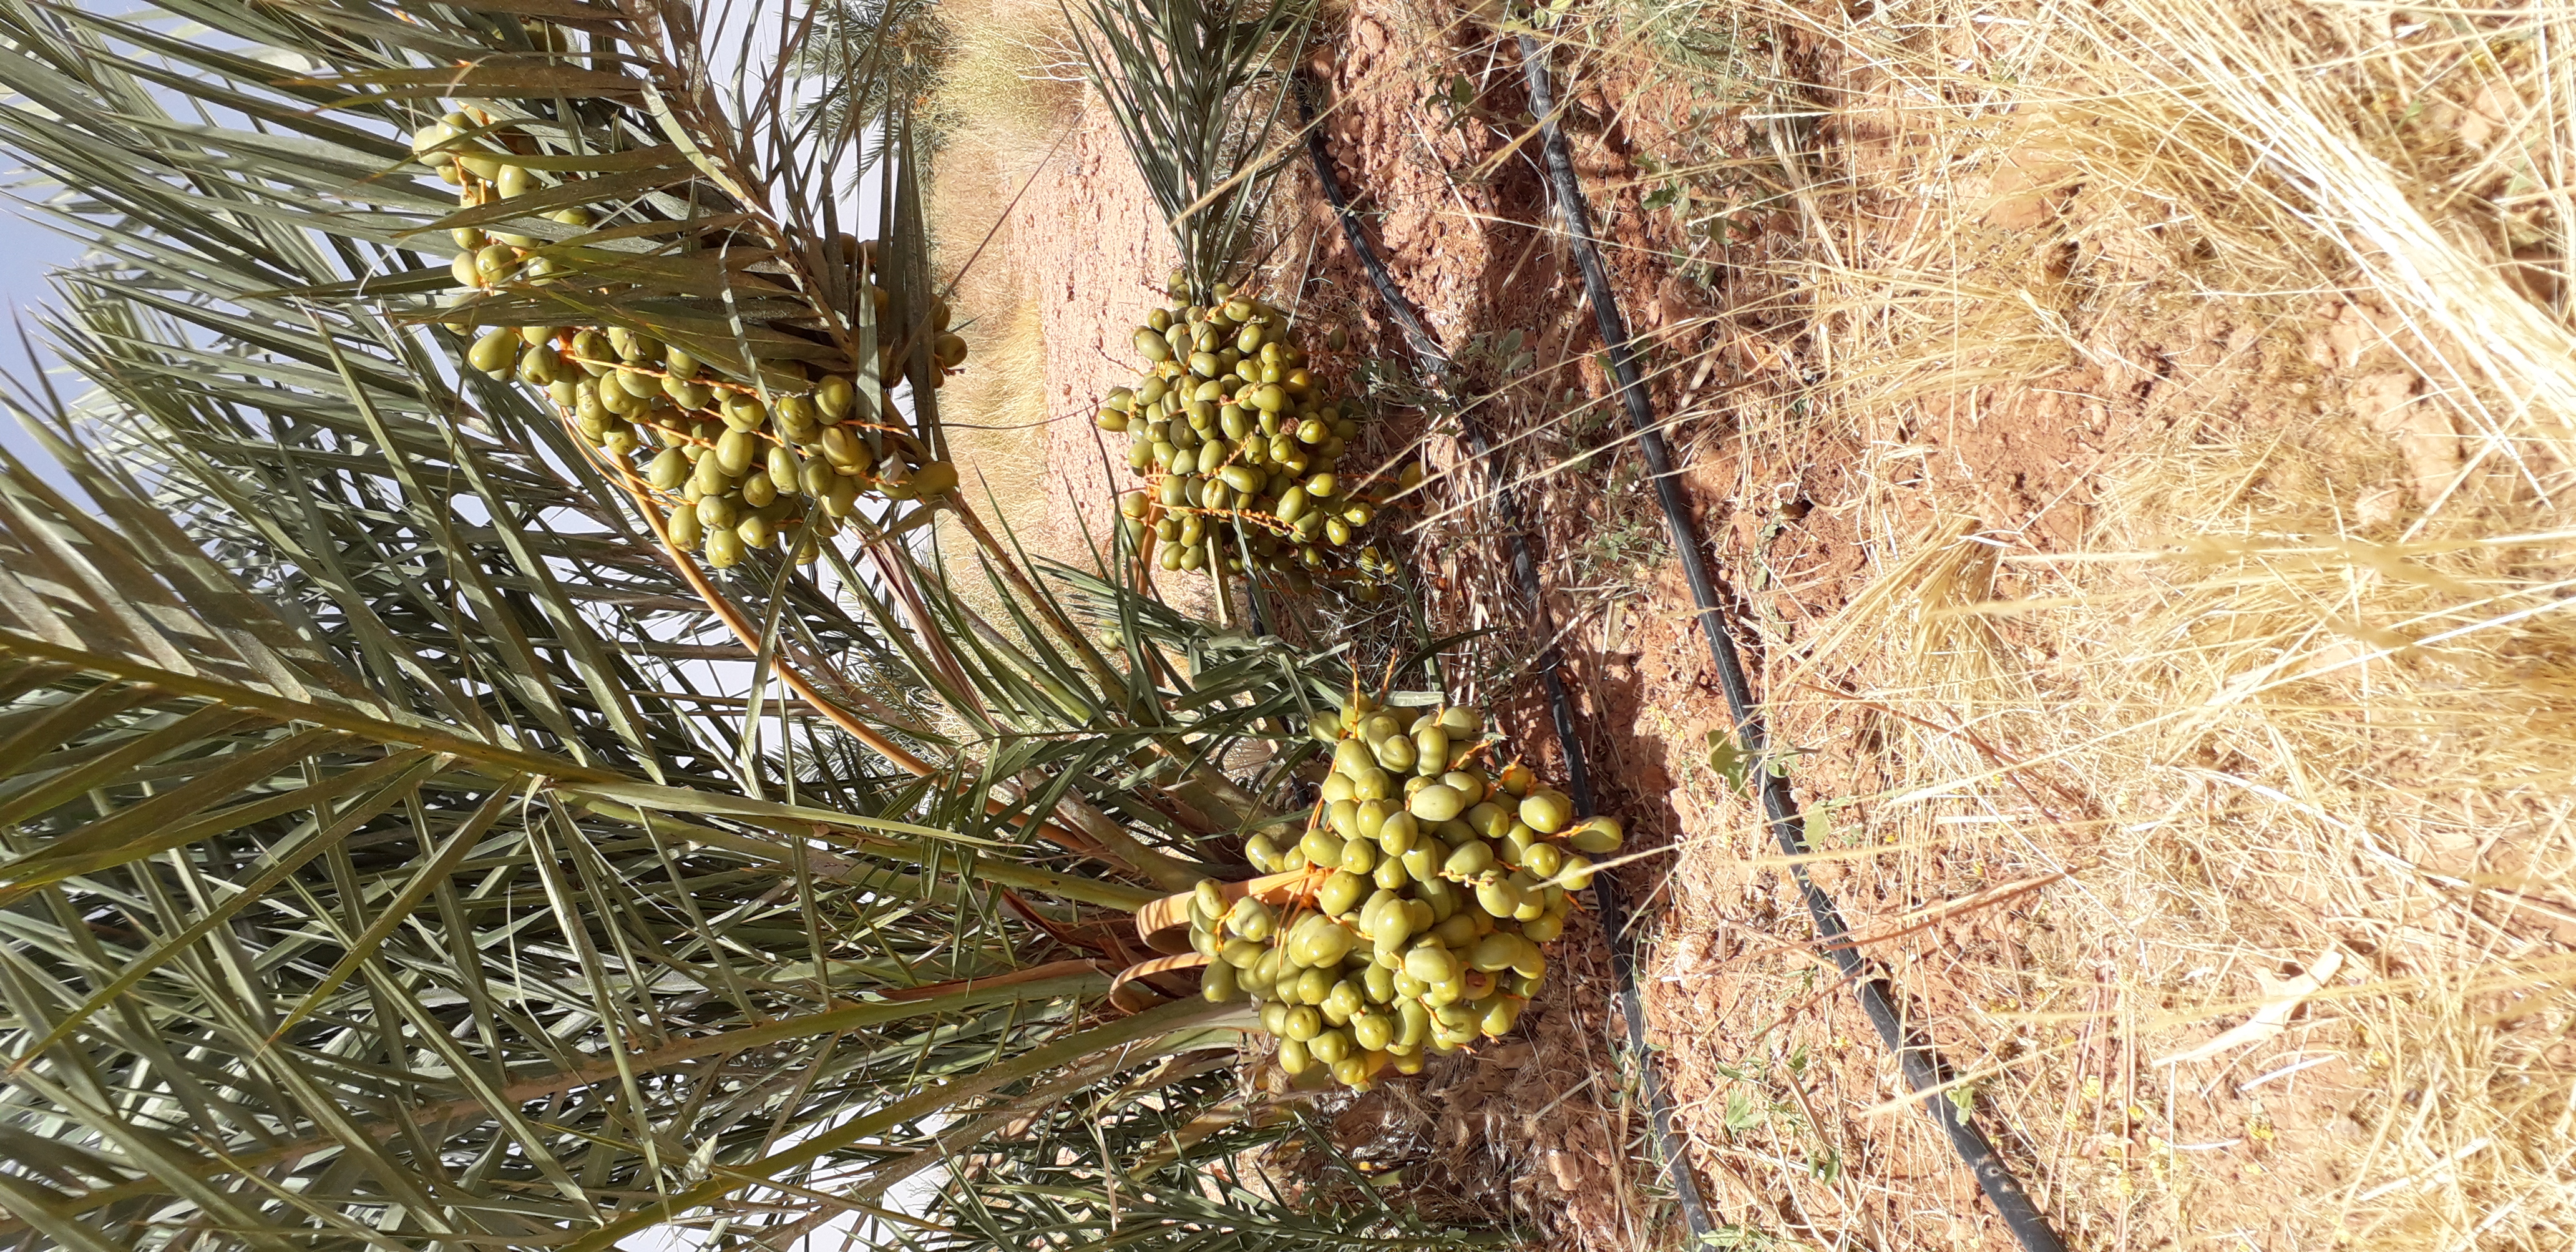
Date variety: Boufagous